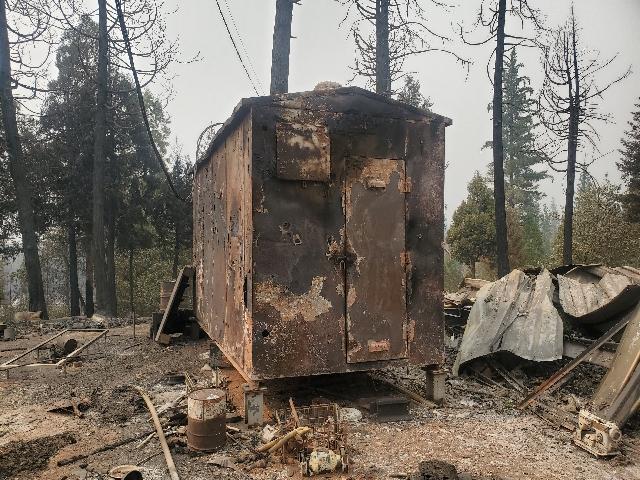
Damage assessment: destroyed